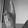
ASL letter: K